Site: brandenburg
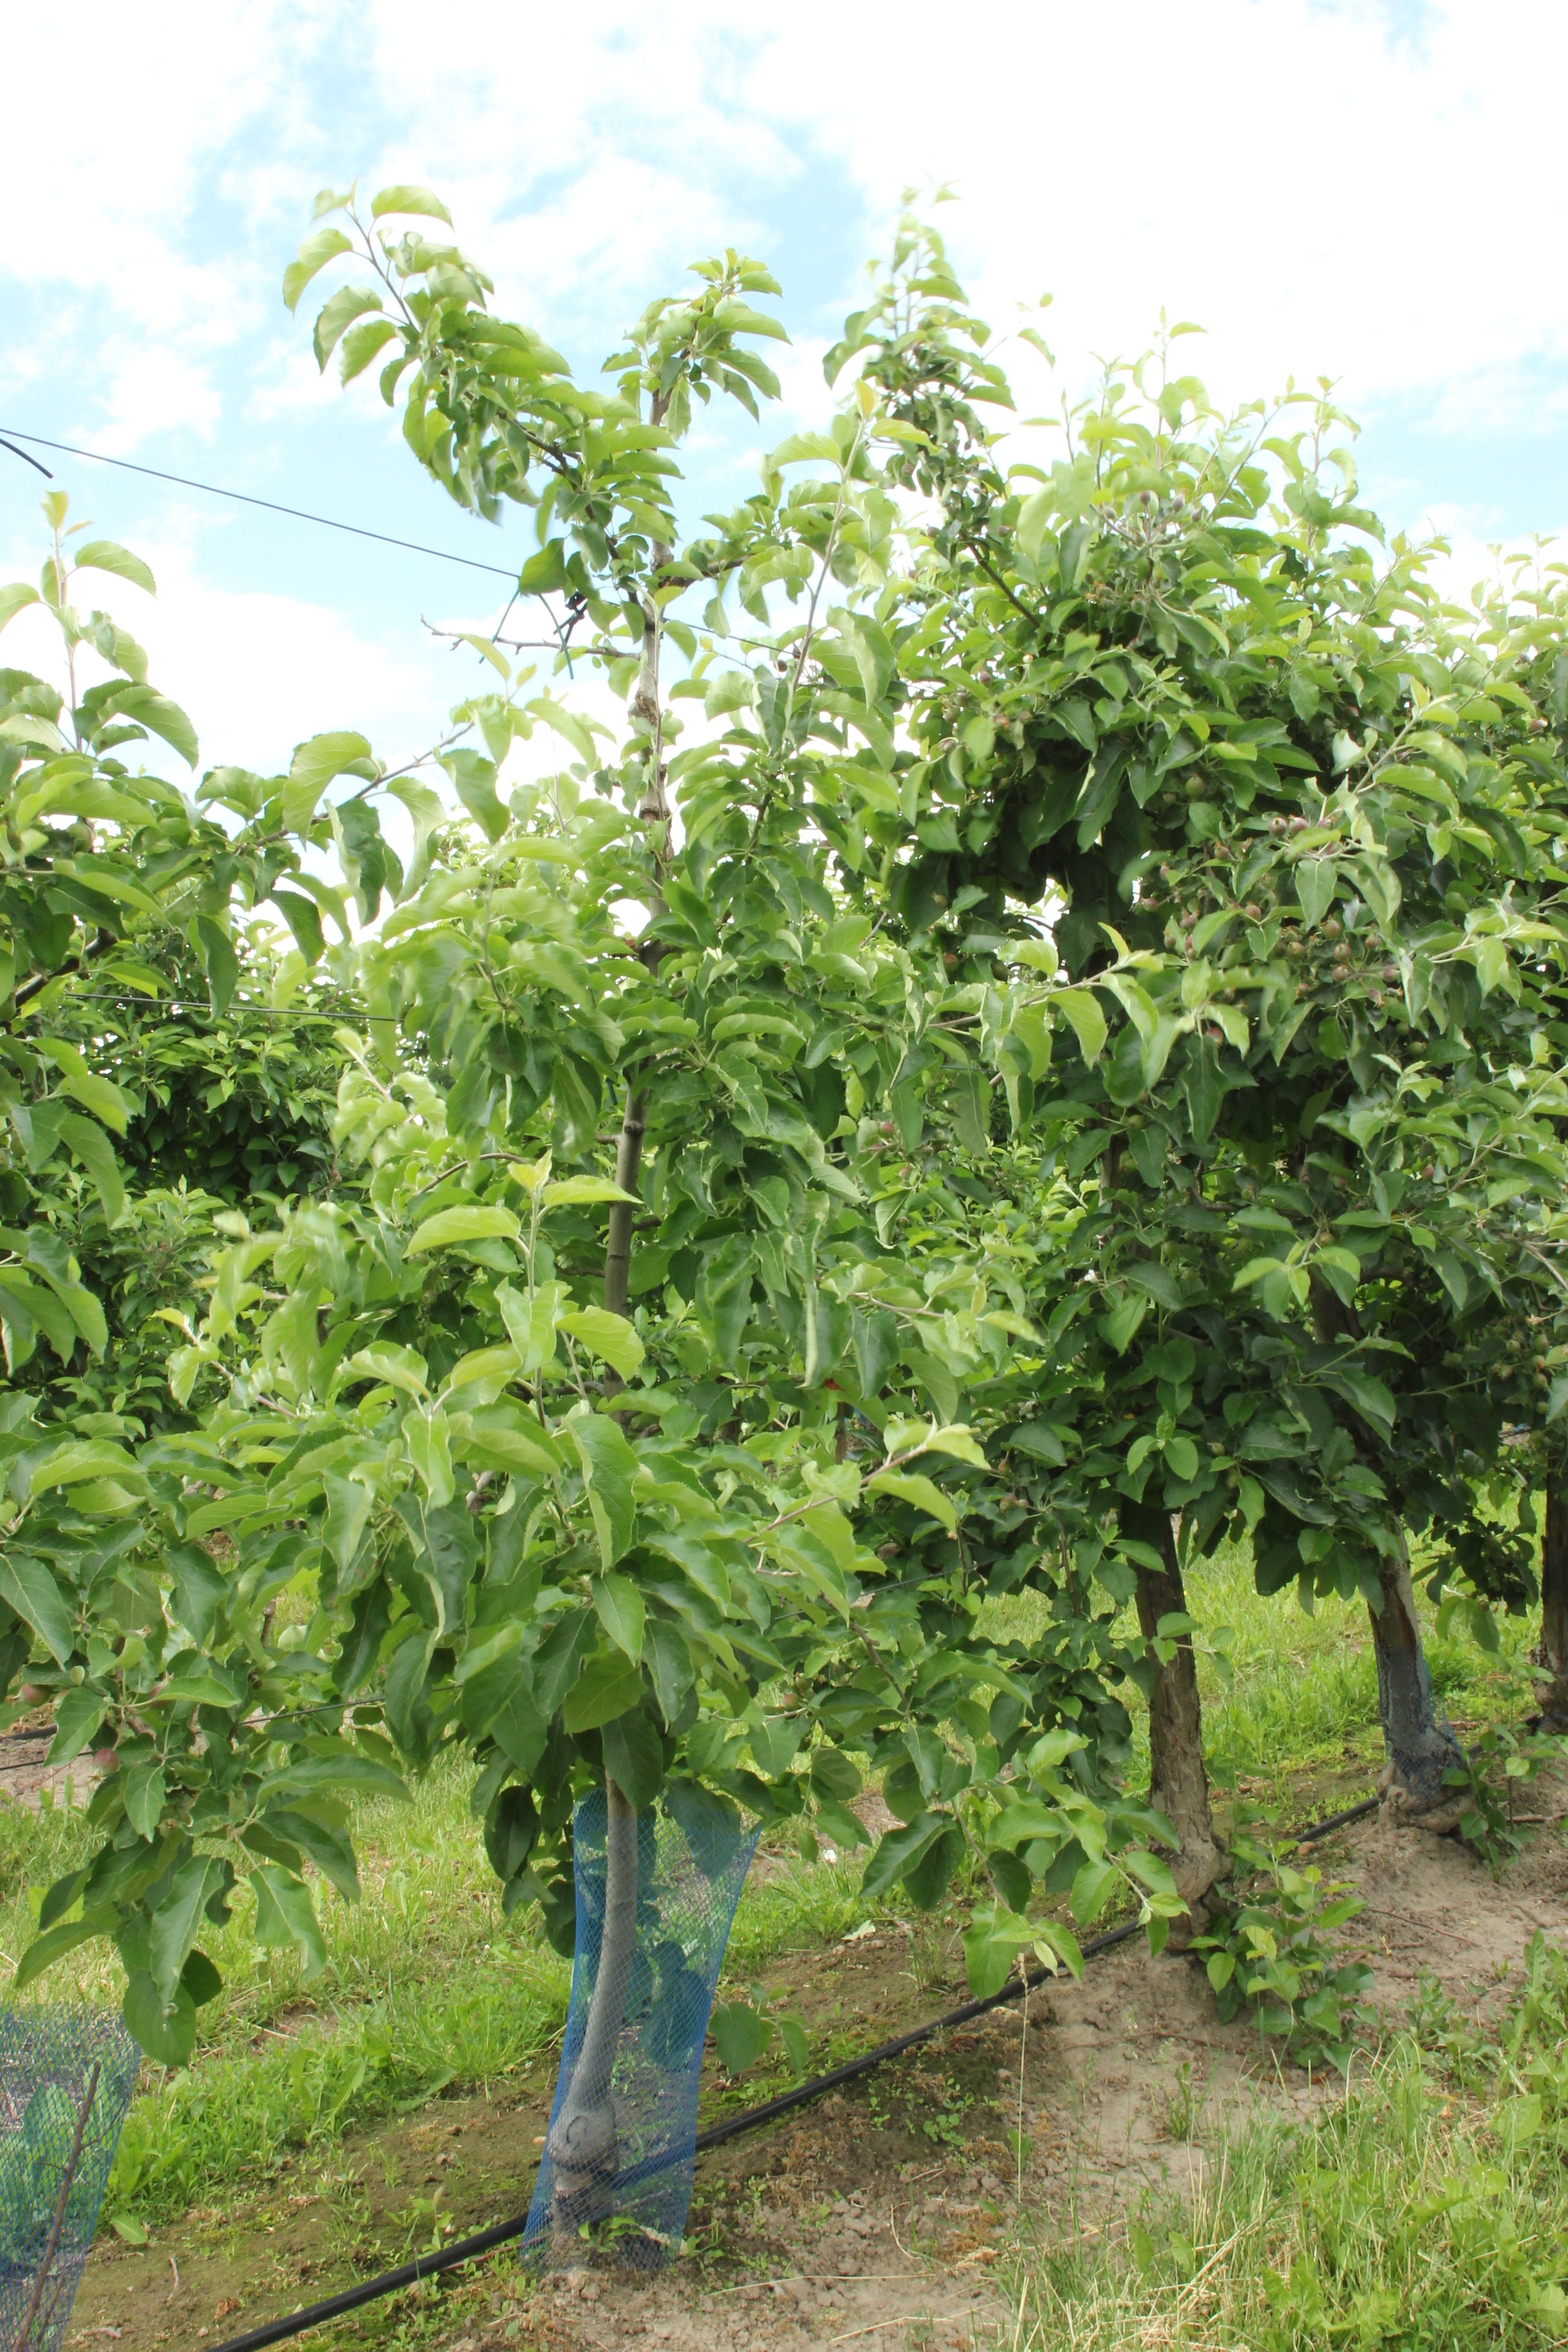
Growth stage (BBCH 72): Development of fruit